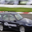
Label: automobile